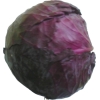
Label: red_cabbage